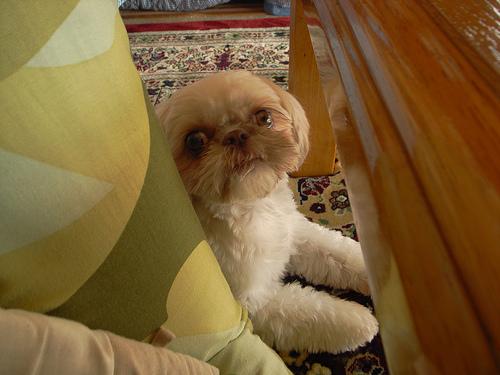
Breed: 361-n000123-Shih_Tzu